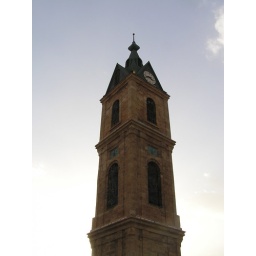
The original clock tower photo taken in Tel Aviv, Israel